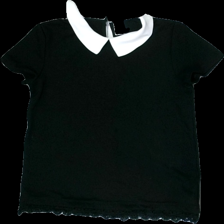
View: front
Type: T-shirt
Category: Children
Brand: Lindex
Colors: Black, White
Material: 70% viscose, 30% polyester
Cut: Loose
Size: 158
Season: All
Price range: 50-100
Recommended usage: Reuse